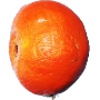
Label: Clementine 1